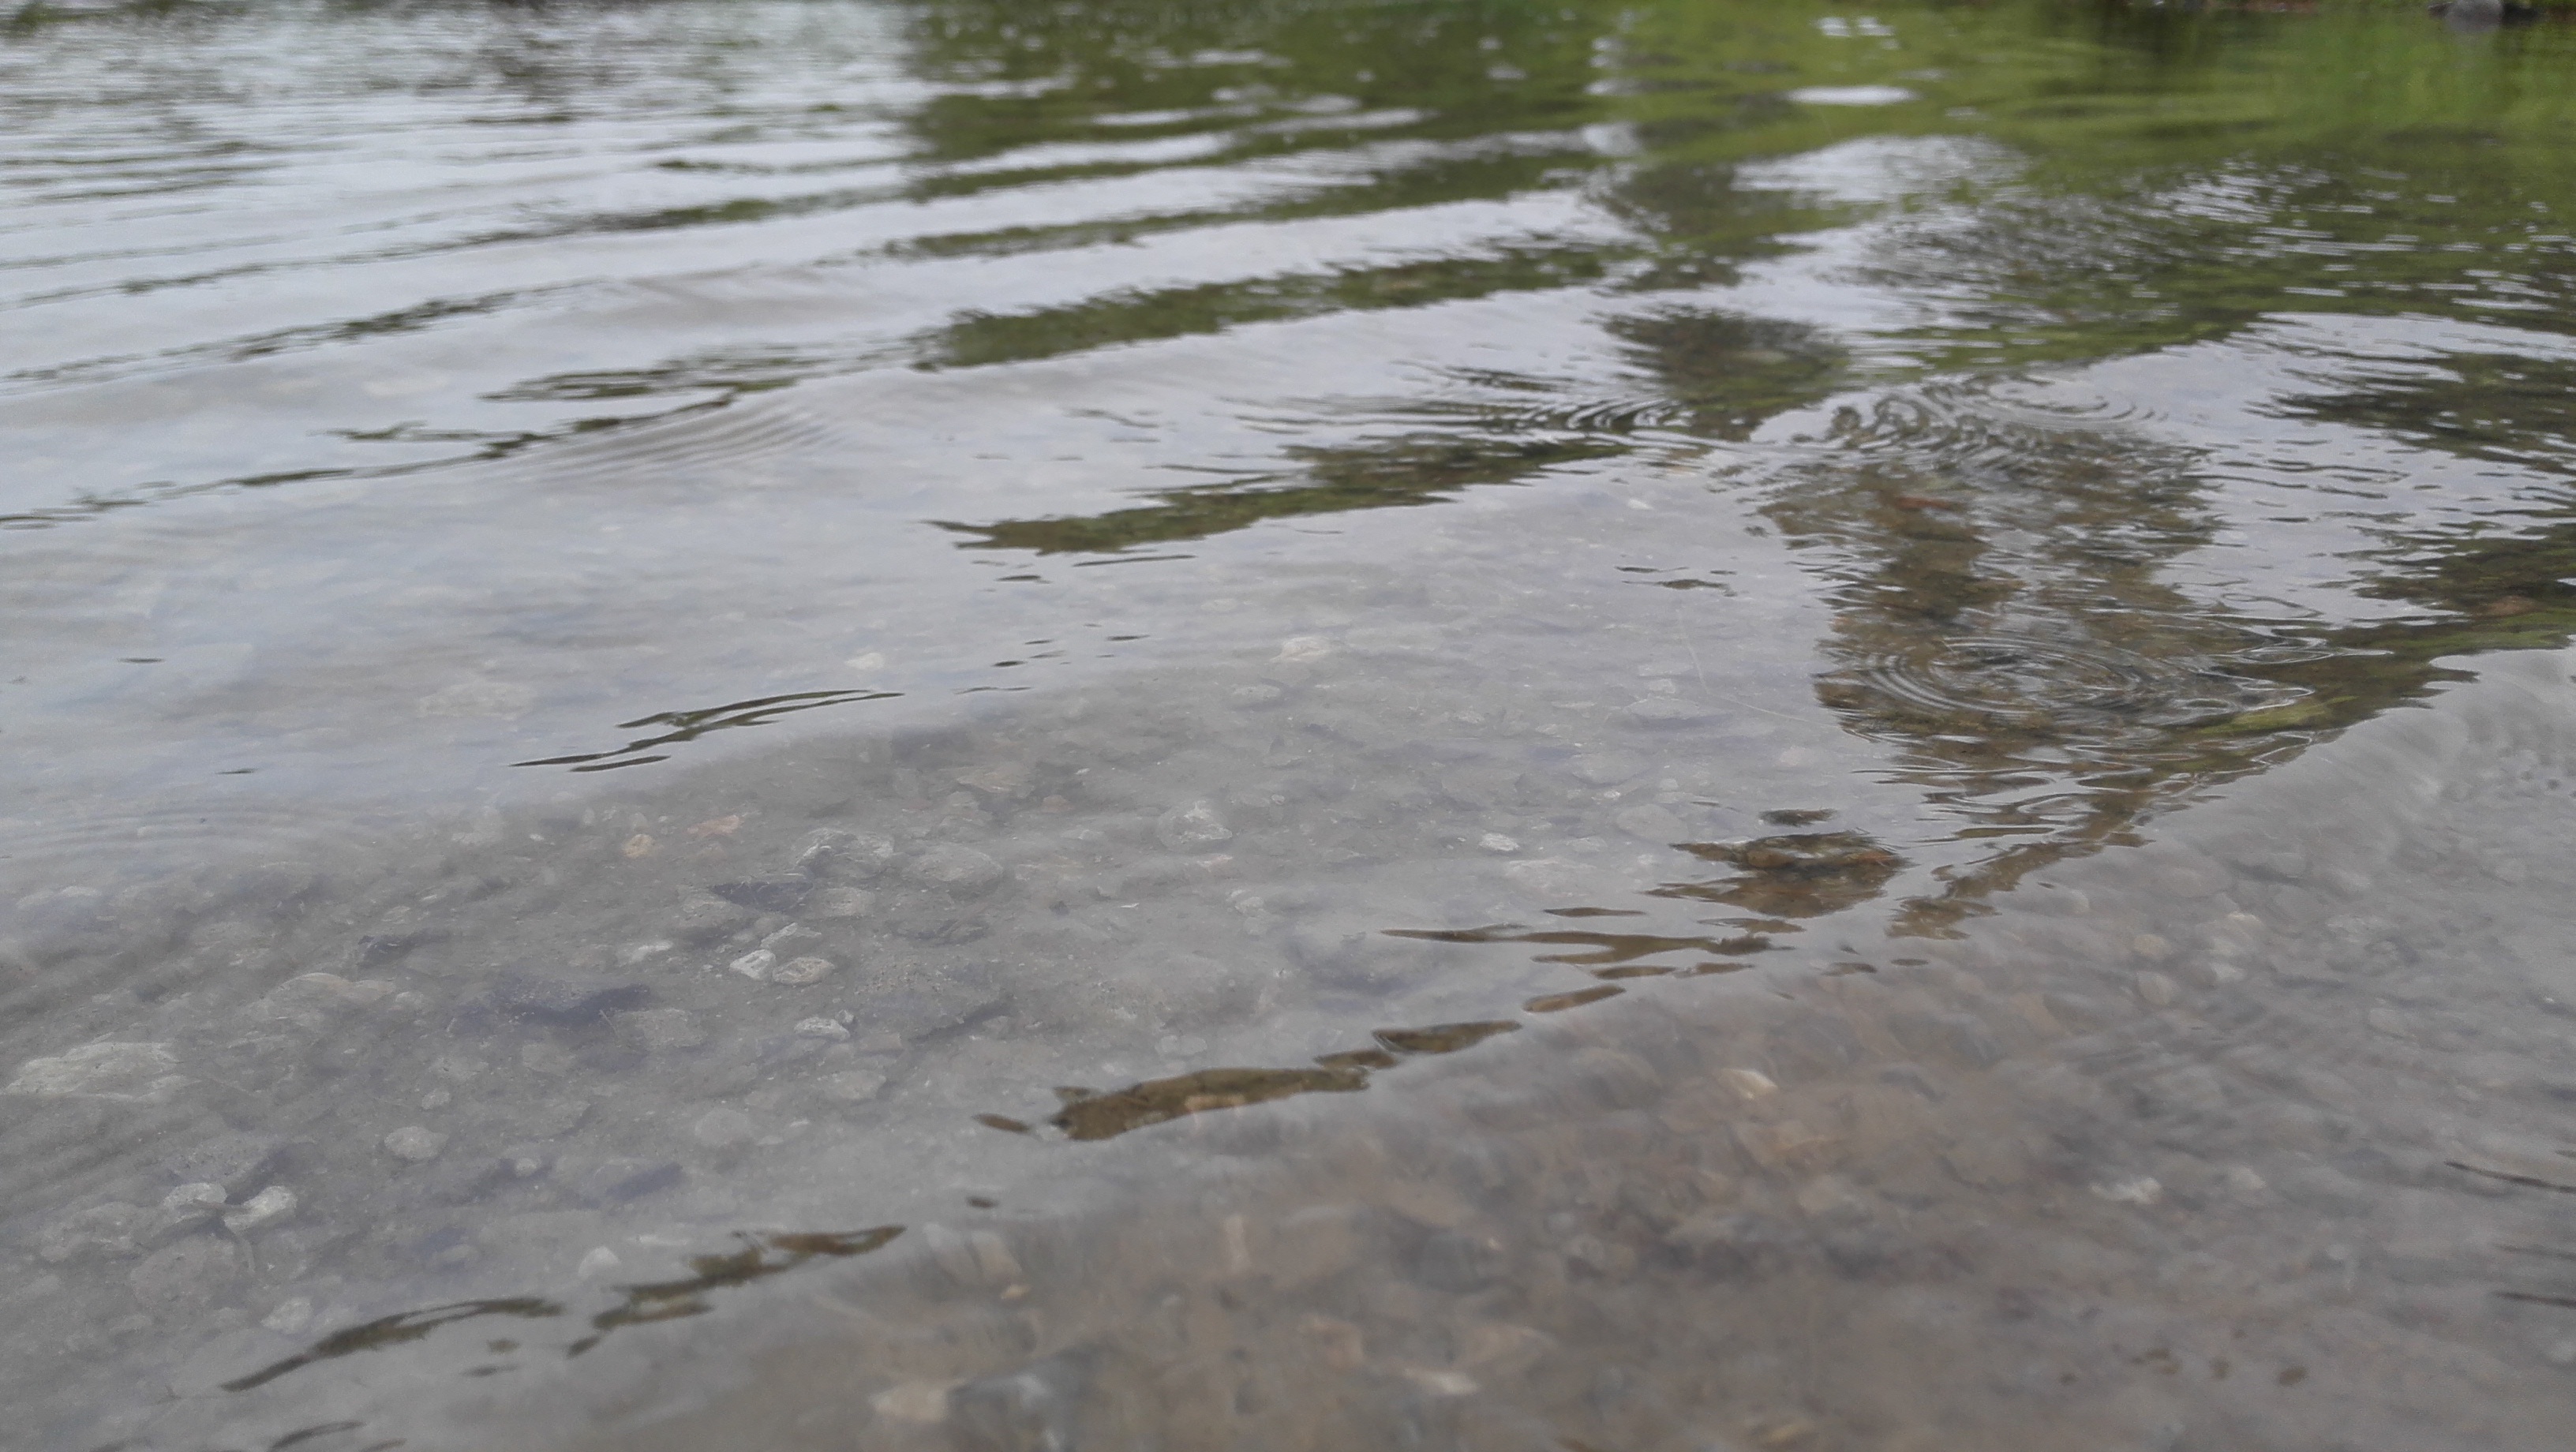
water, river, stream, reflection, wetland, mudflat